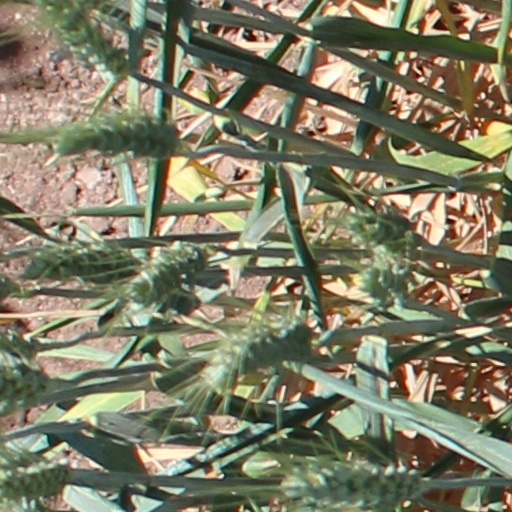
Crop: wheat